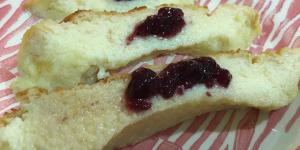
pudin casero facil y rapido